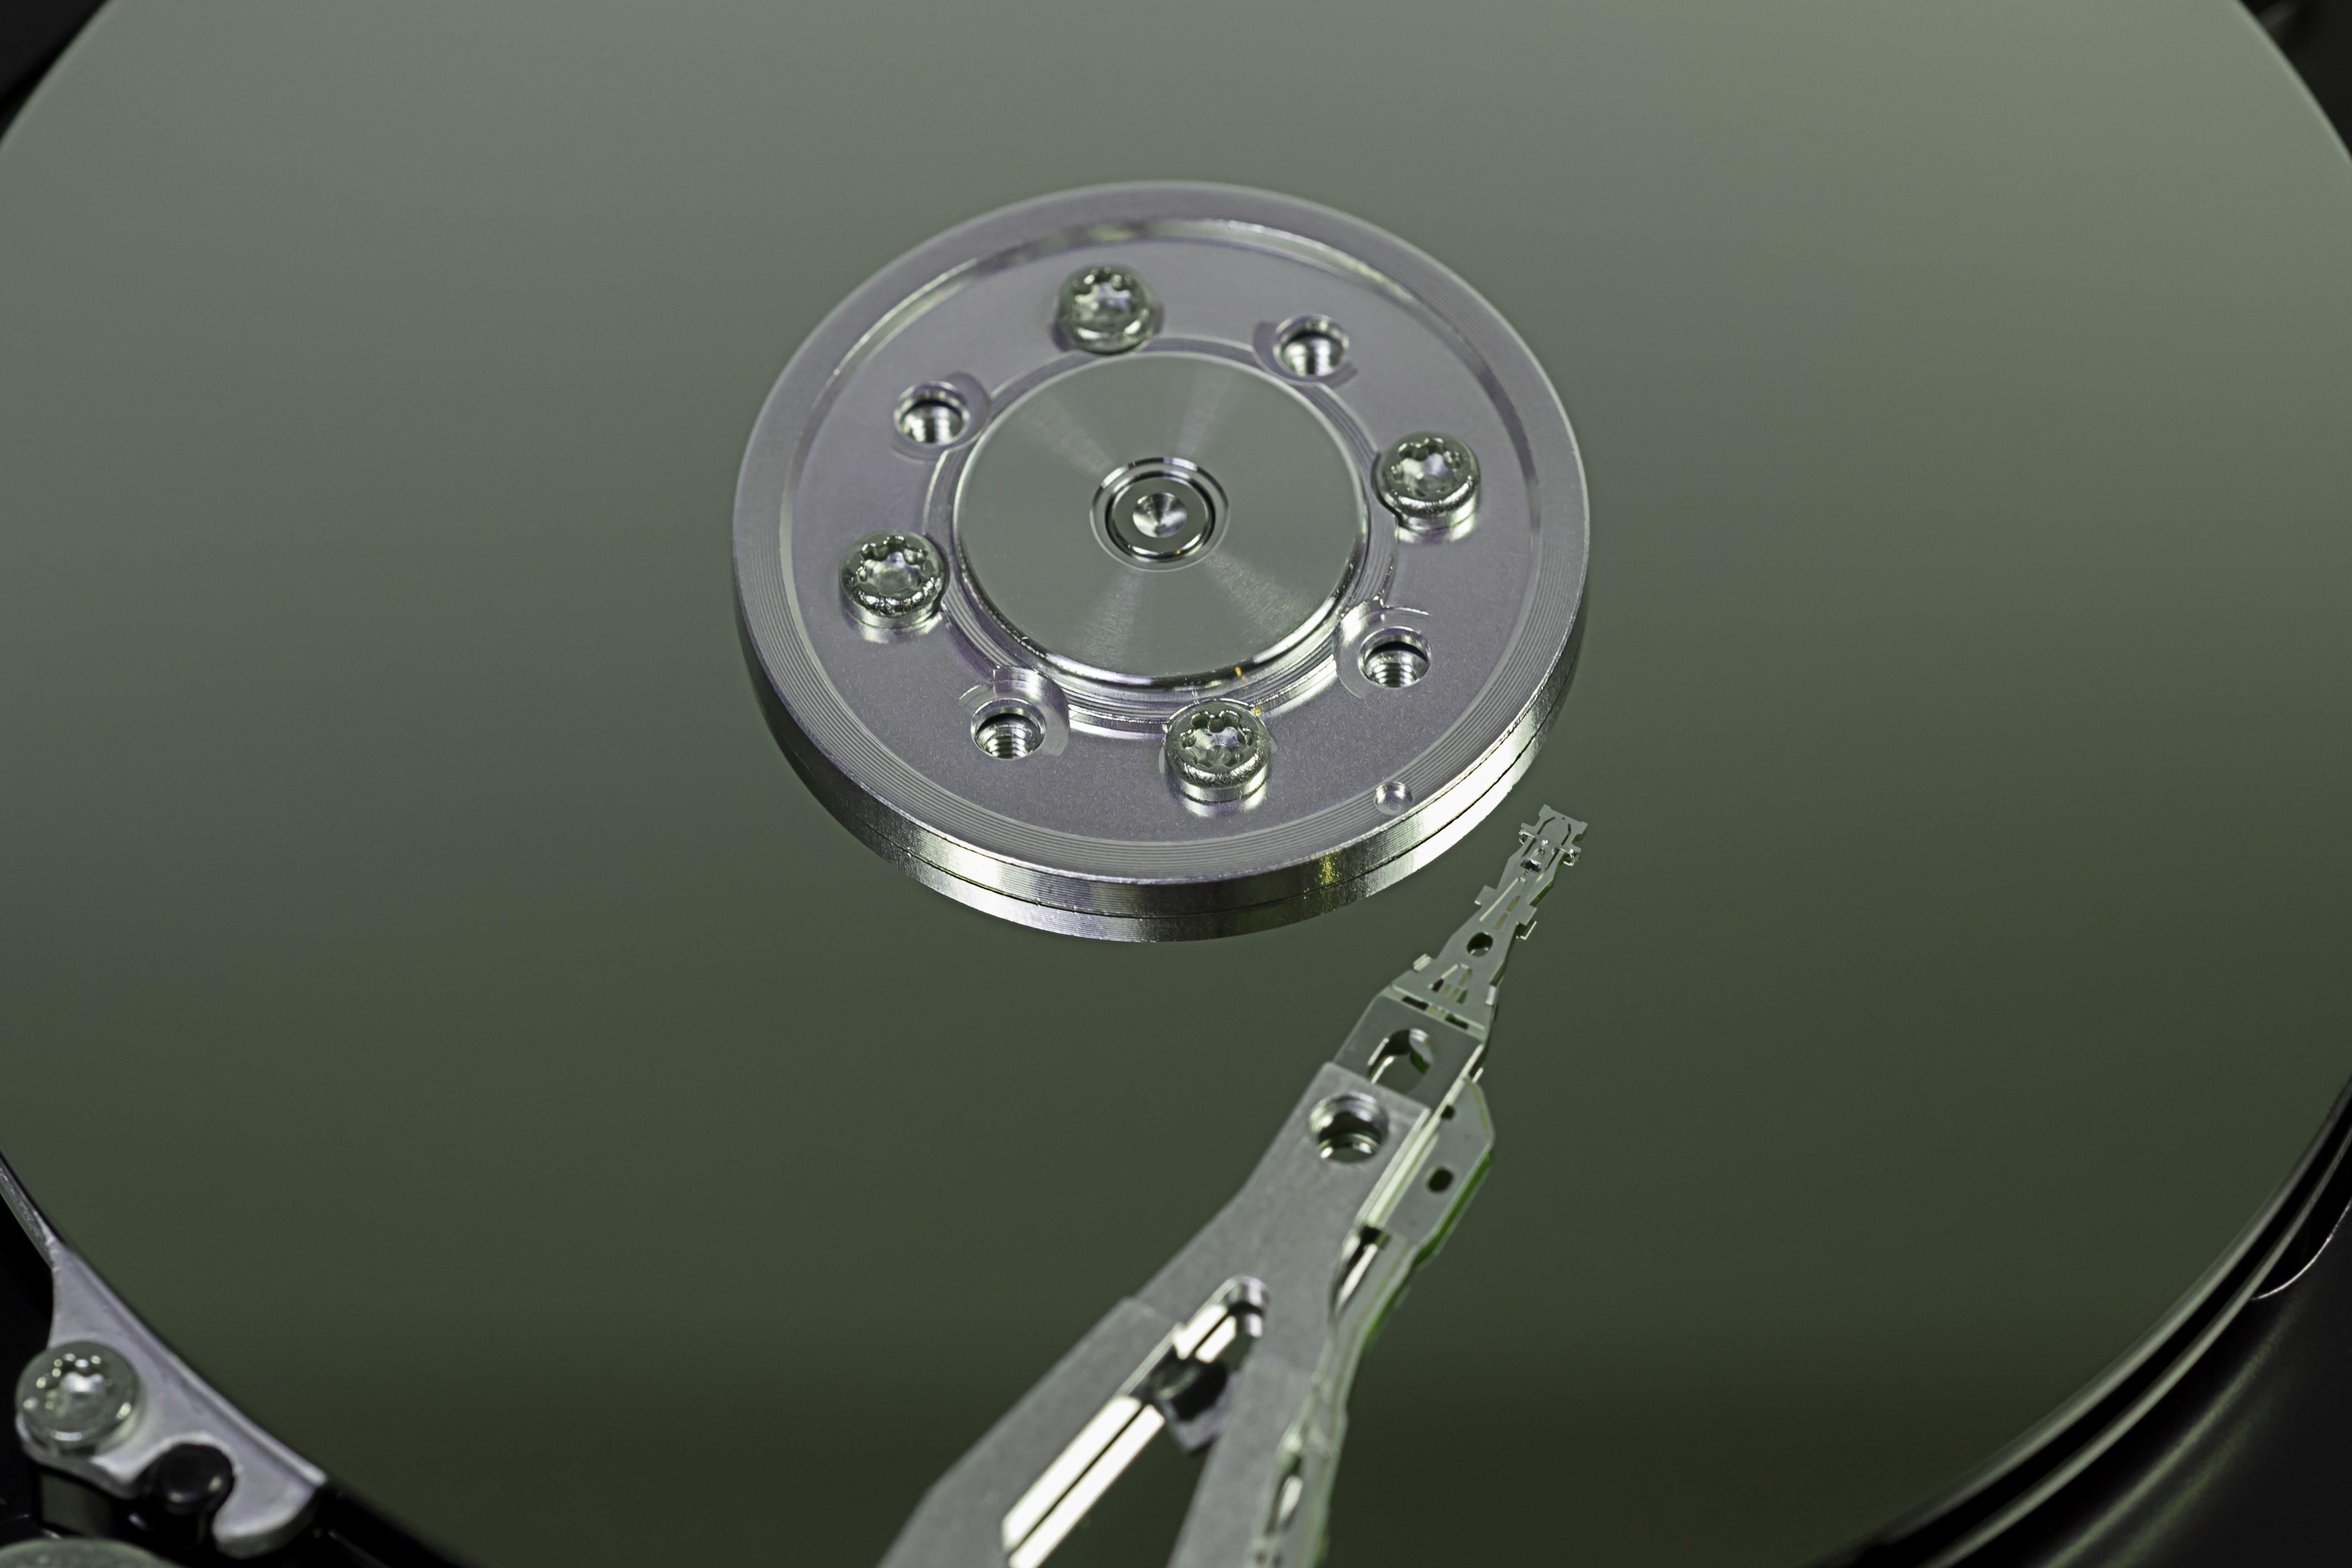
computer, technology, wheel, repair, macro, stylus, circle, hardware, detail, it, disk, data, chip, component, data store, hard drive, hdd, data processing, cut out, edp, inner workings, hard disk drive, compact disc, data storage device, memory chip, sata, magnetic data storage, read head, magnetic heads